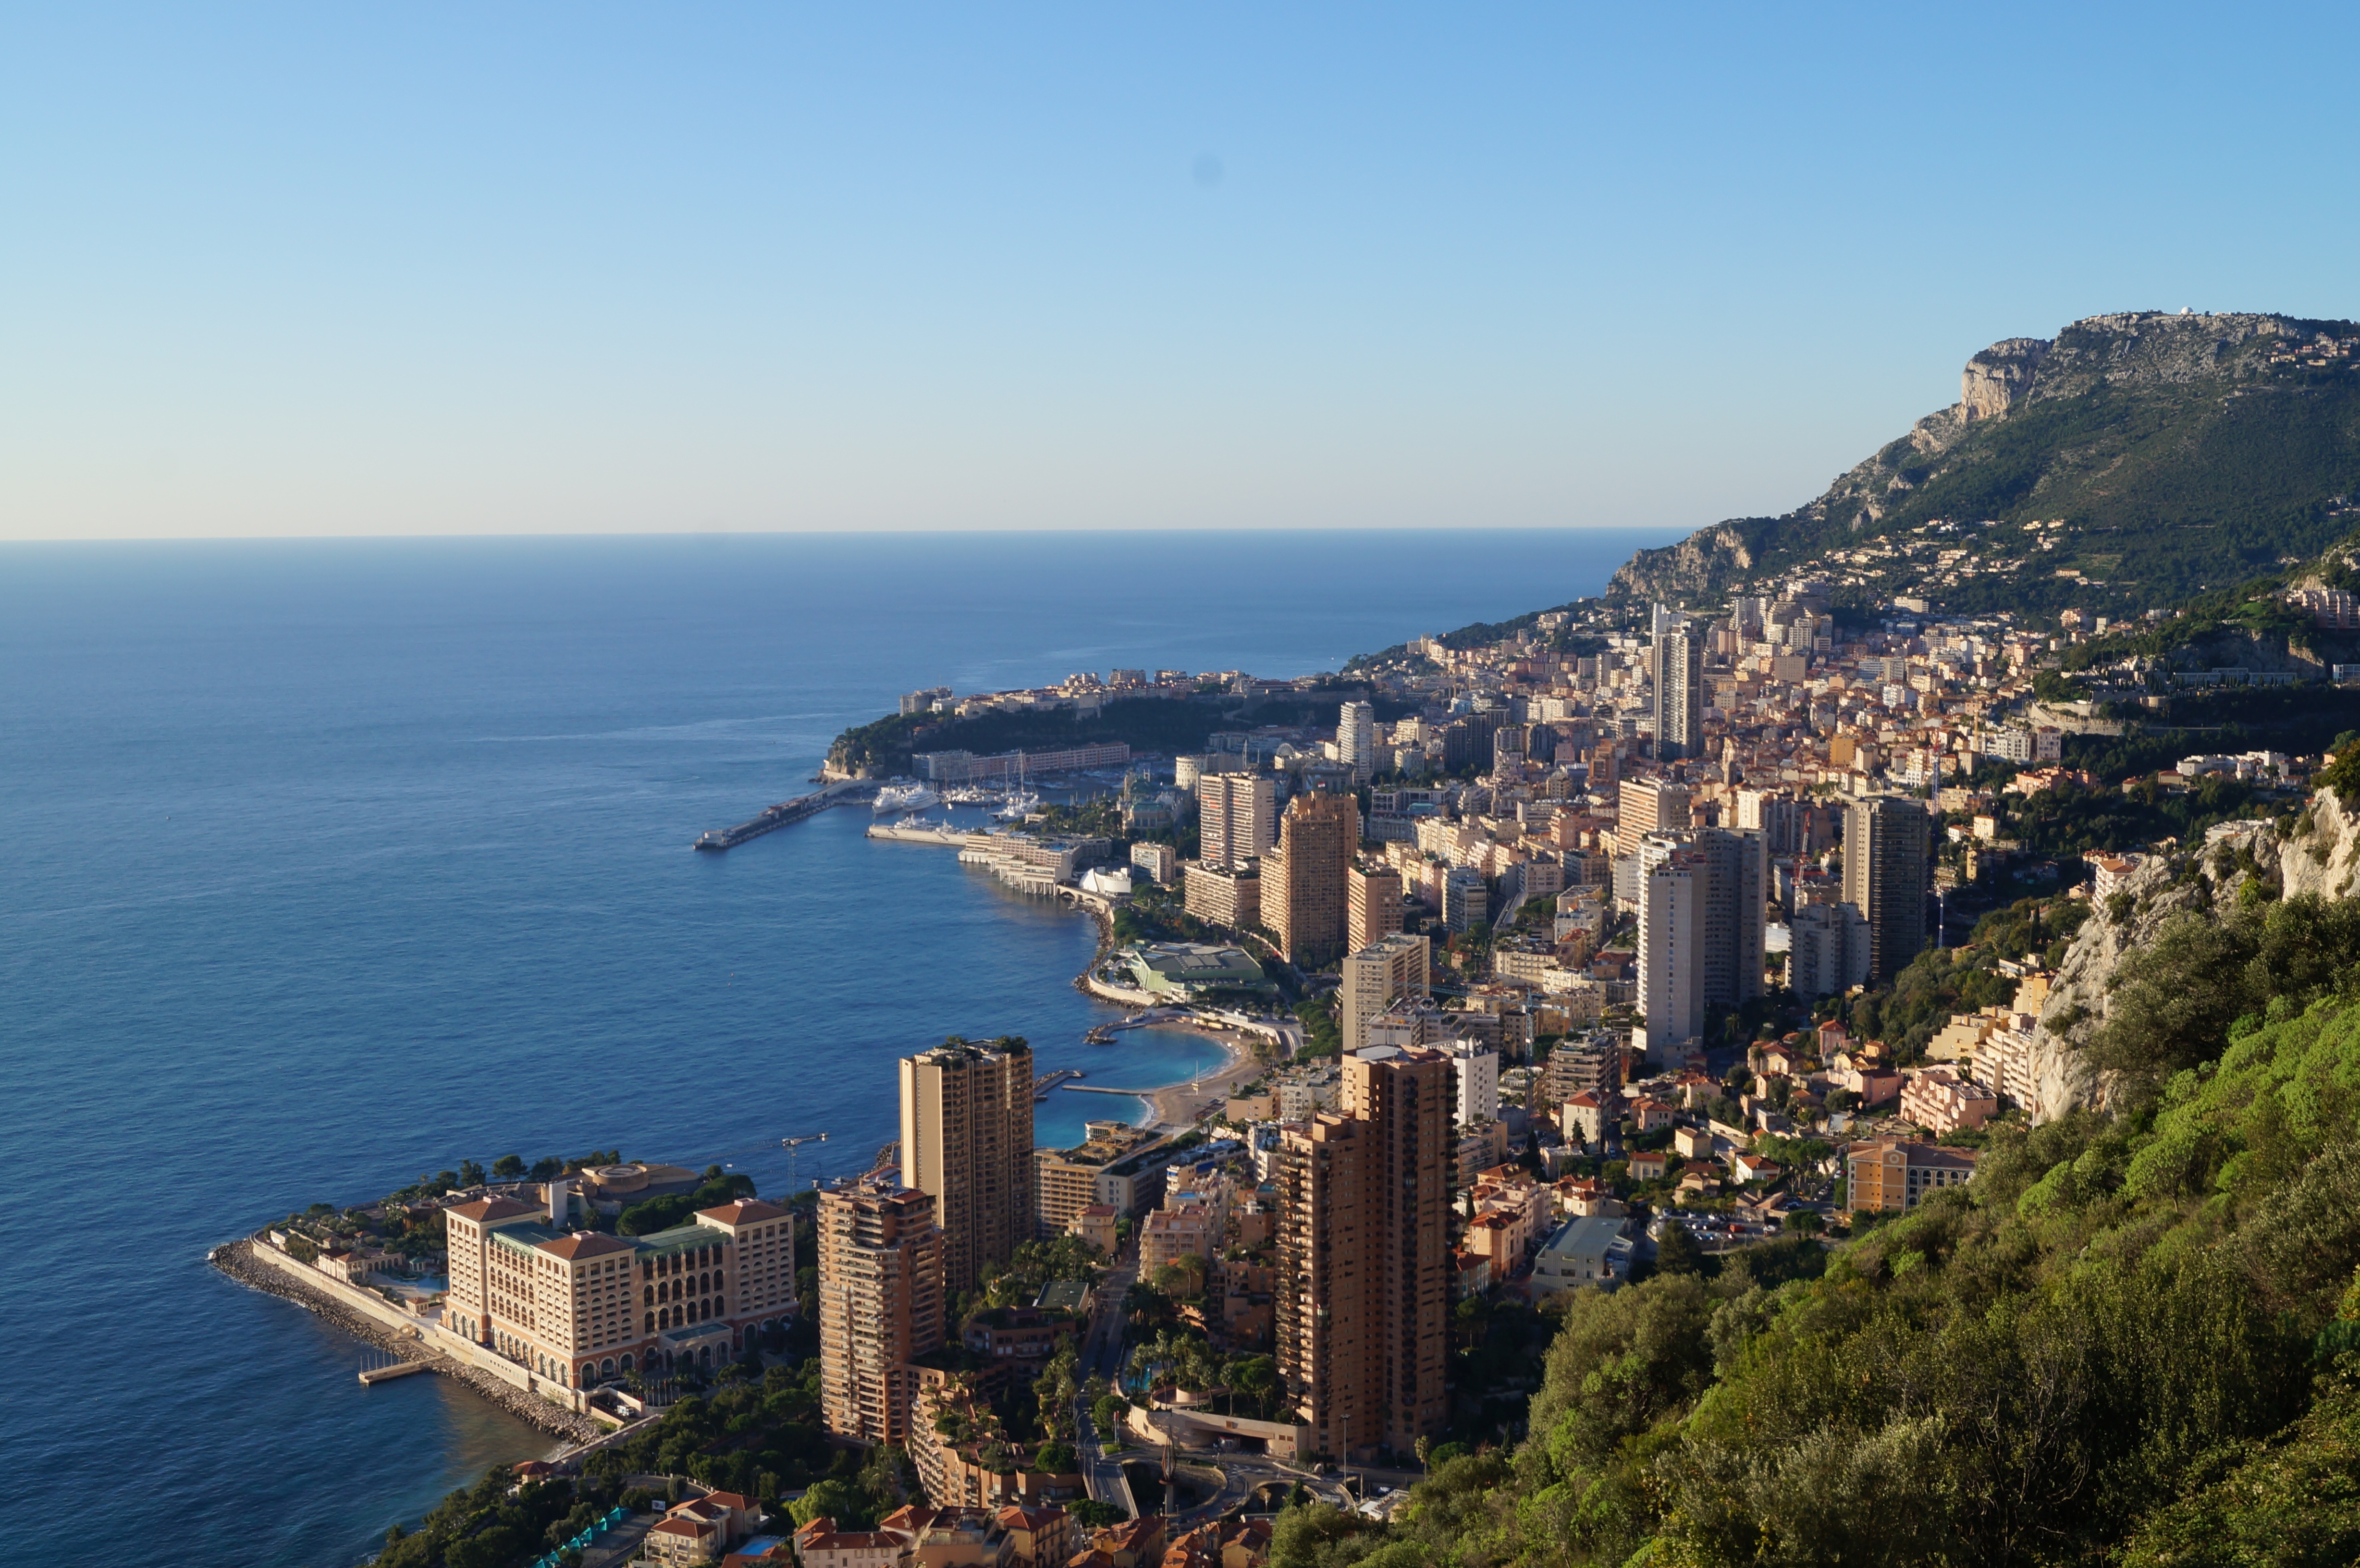
sea, coast, horizon, town, view, city, cityscape, panorama, cliff, mediterranean, bay, harbor, blue, port, terrain, riviera, monaco, cape, monte carlo, aerial photography, principality, geographical feature